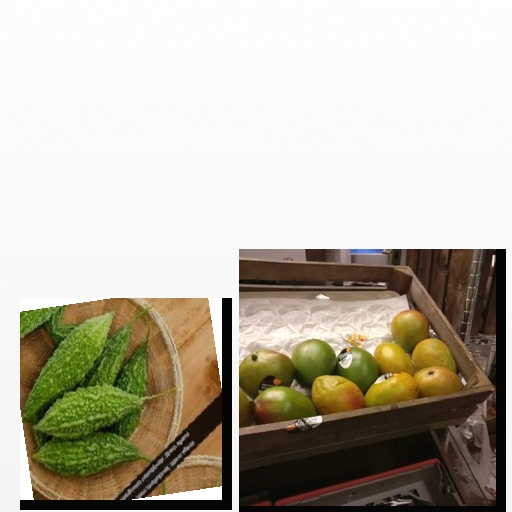
Food items: mango, bitter_gourd